Fernando II, Duke of Braganza

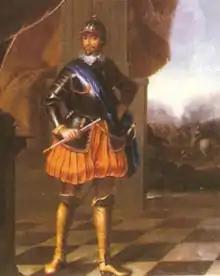
"D. Fernando II"; Vila Viçosa Castle

Dom Fernando II of Braganza (1430 – 20 June 1483) was the 3rd Duke of Braganza and the 1st Duke of Guimarães, among other titles. He is known for being executed for treason against the King.